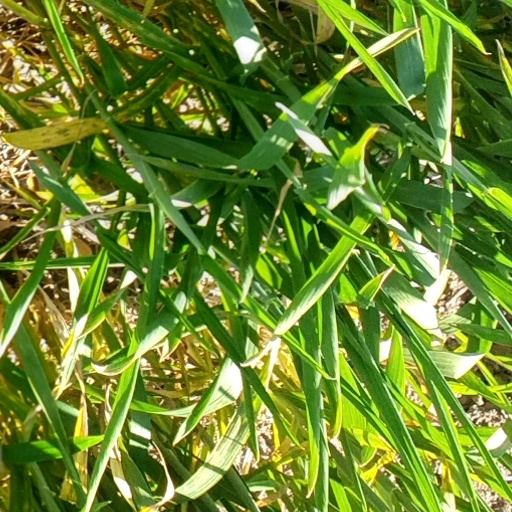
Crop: wheat